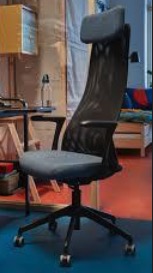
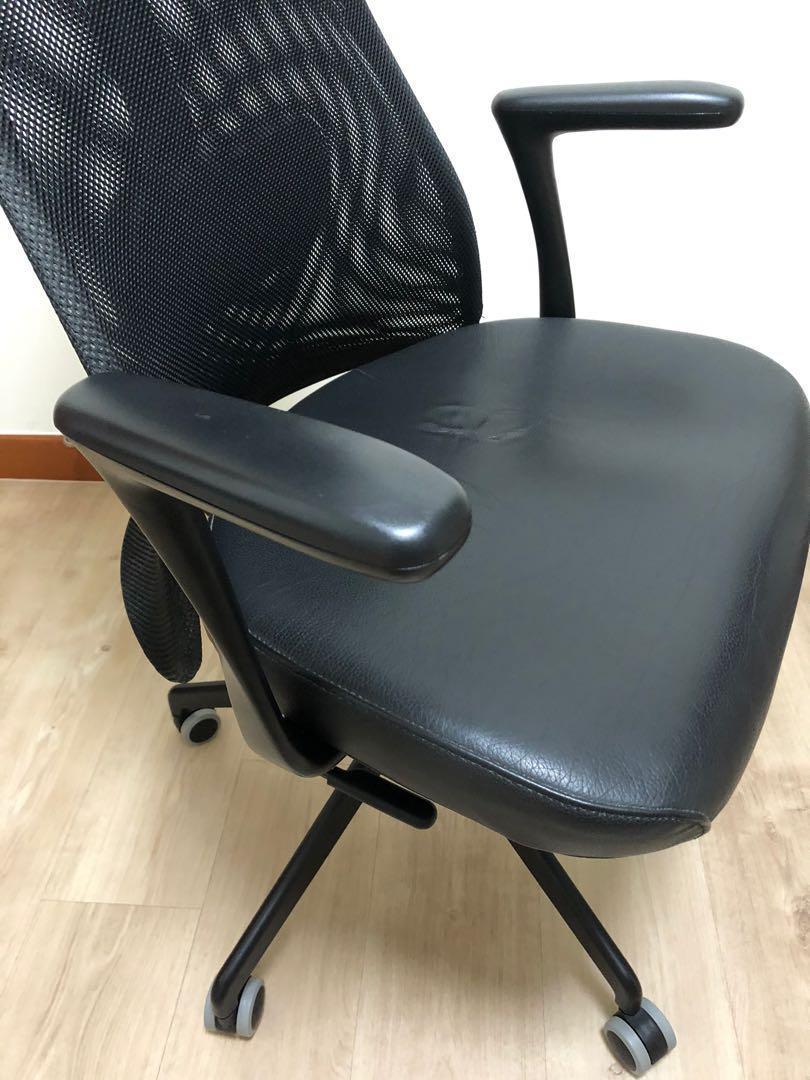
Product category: items_chair
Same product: yes